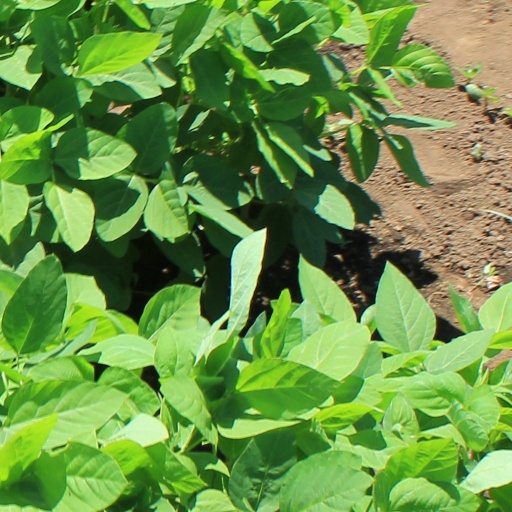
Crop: soybean